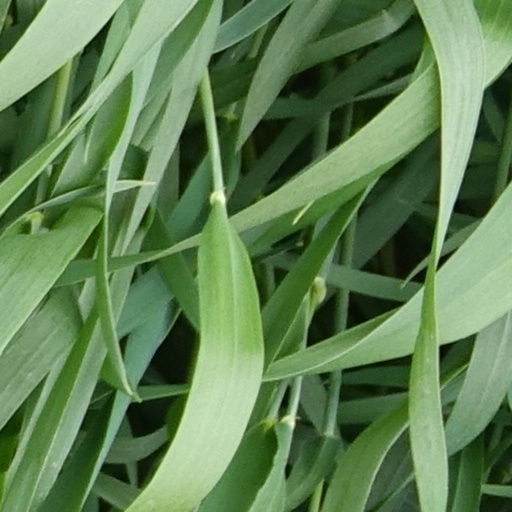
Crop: wheat